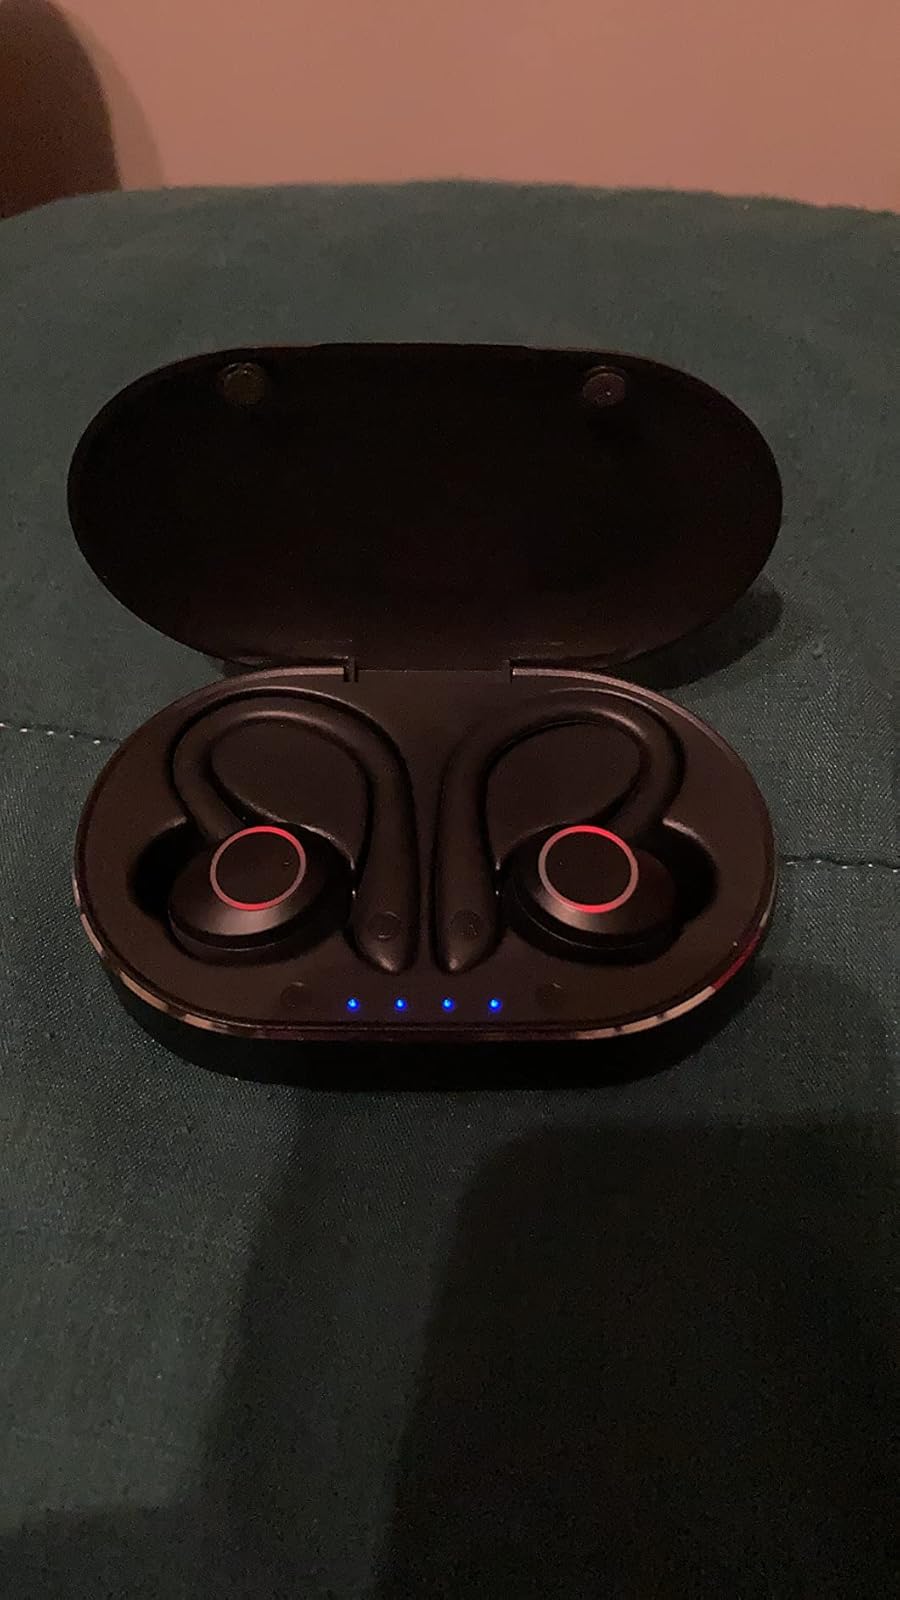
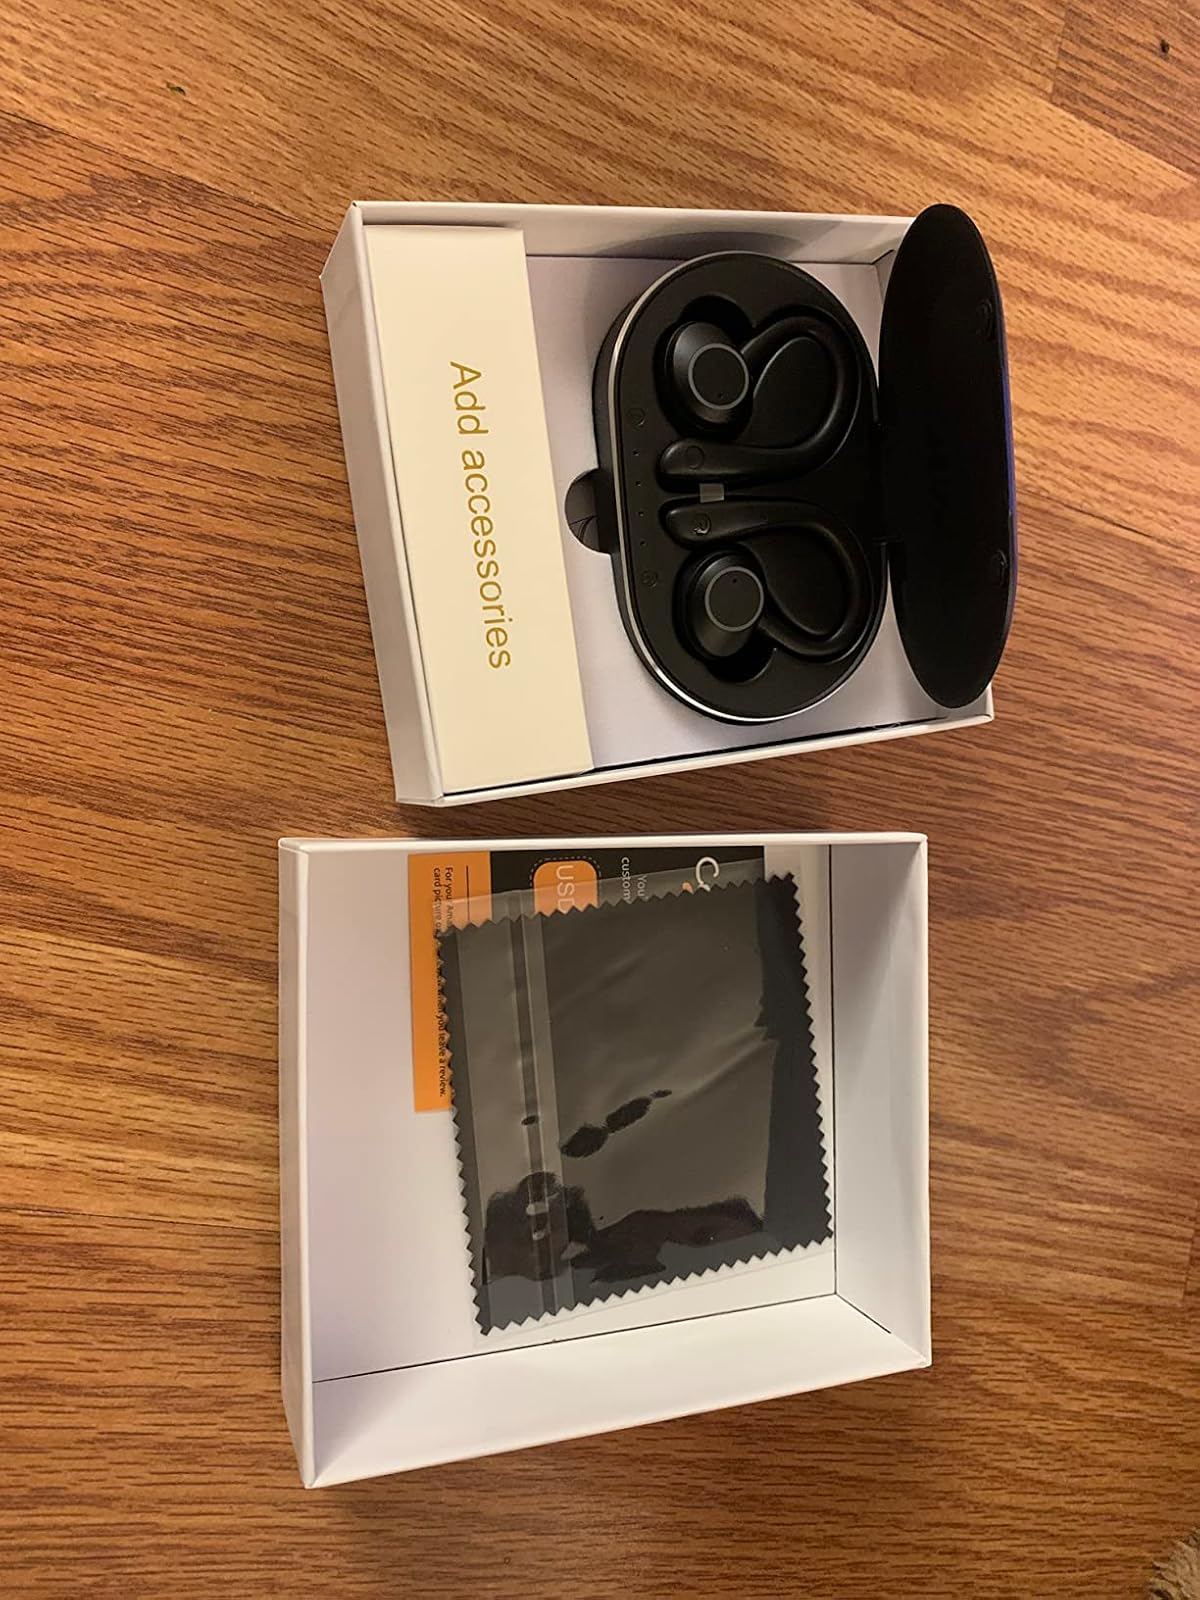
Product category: earbuds
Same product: yes